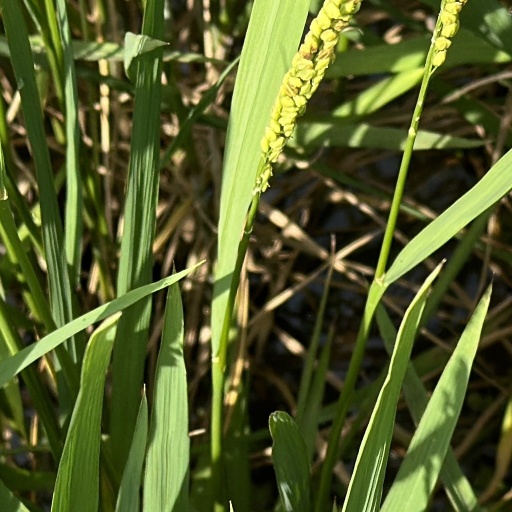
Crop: rice